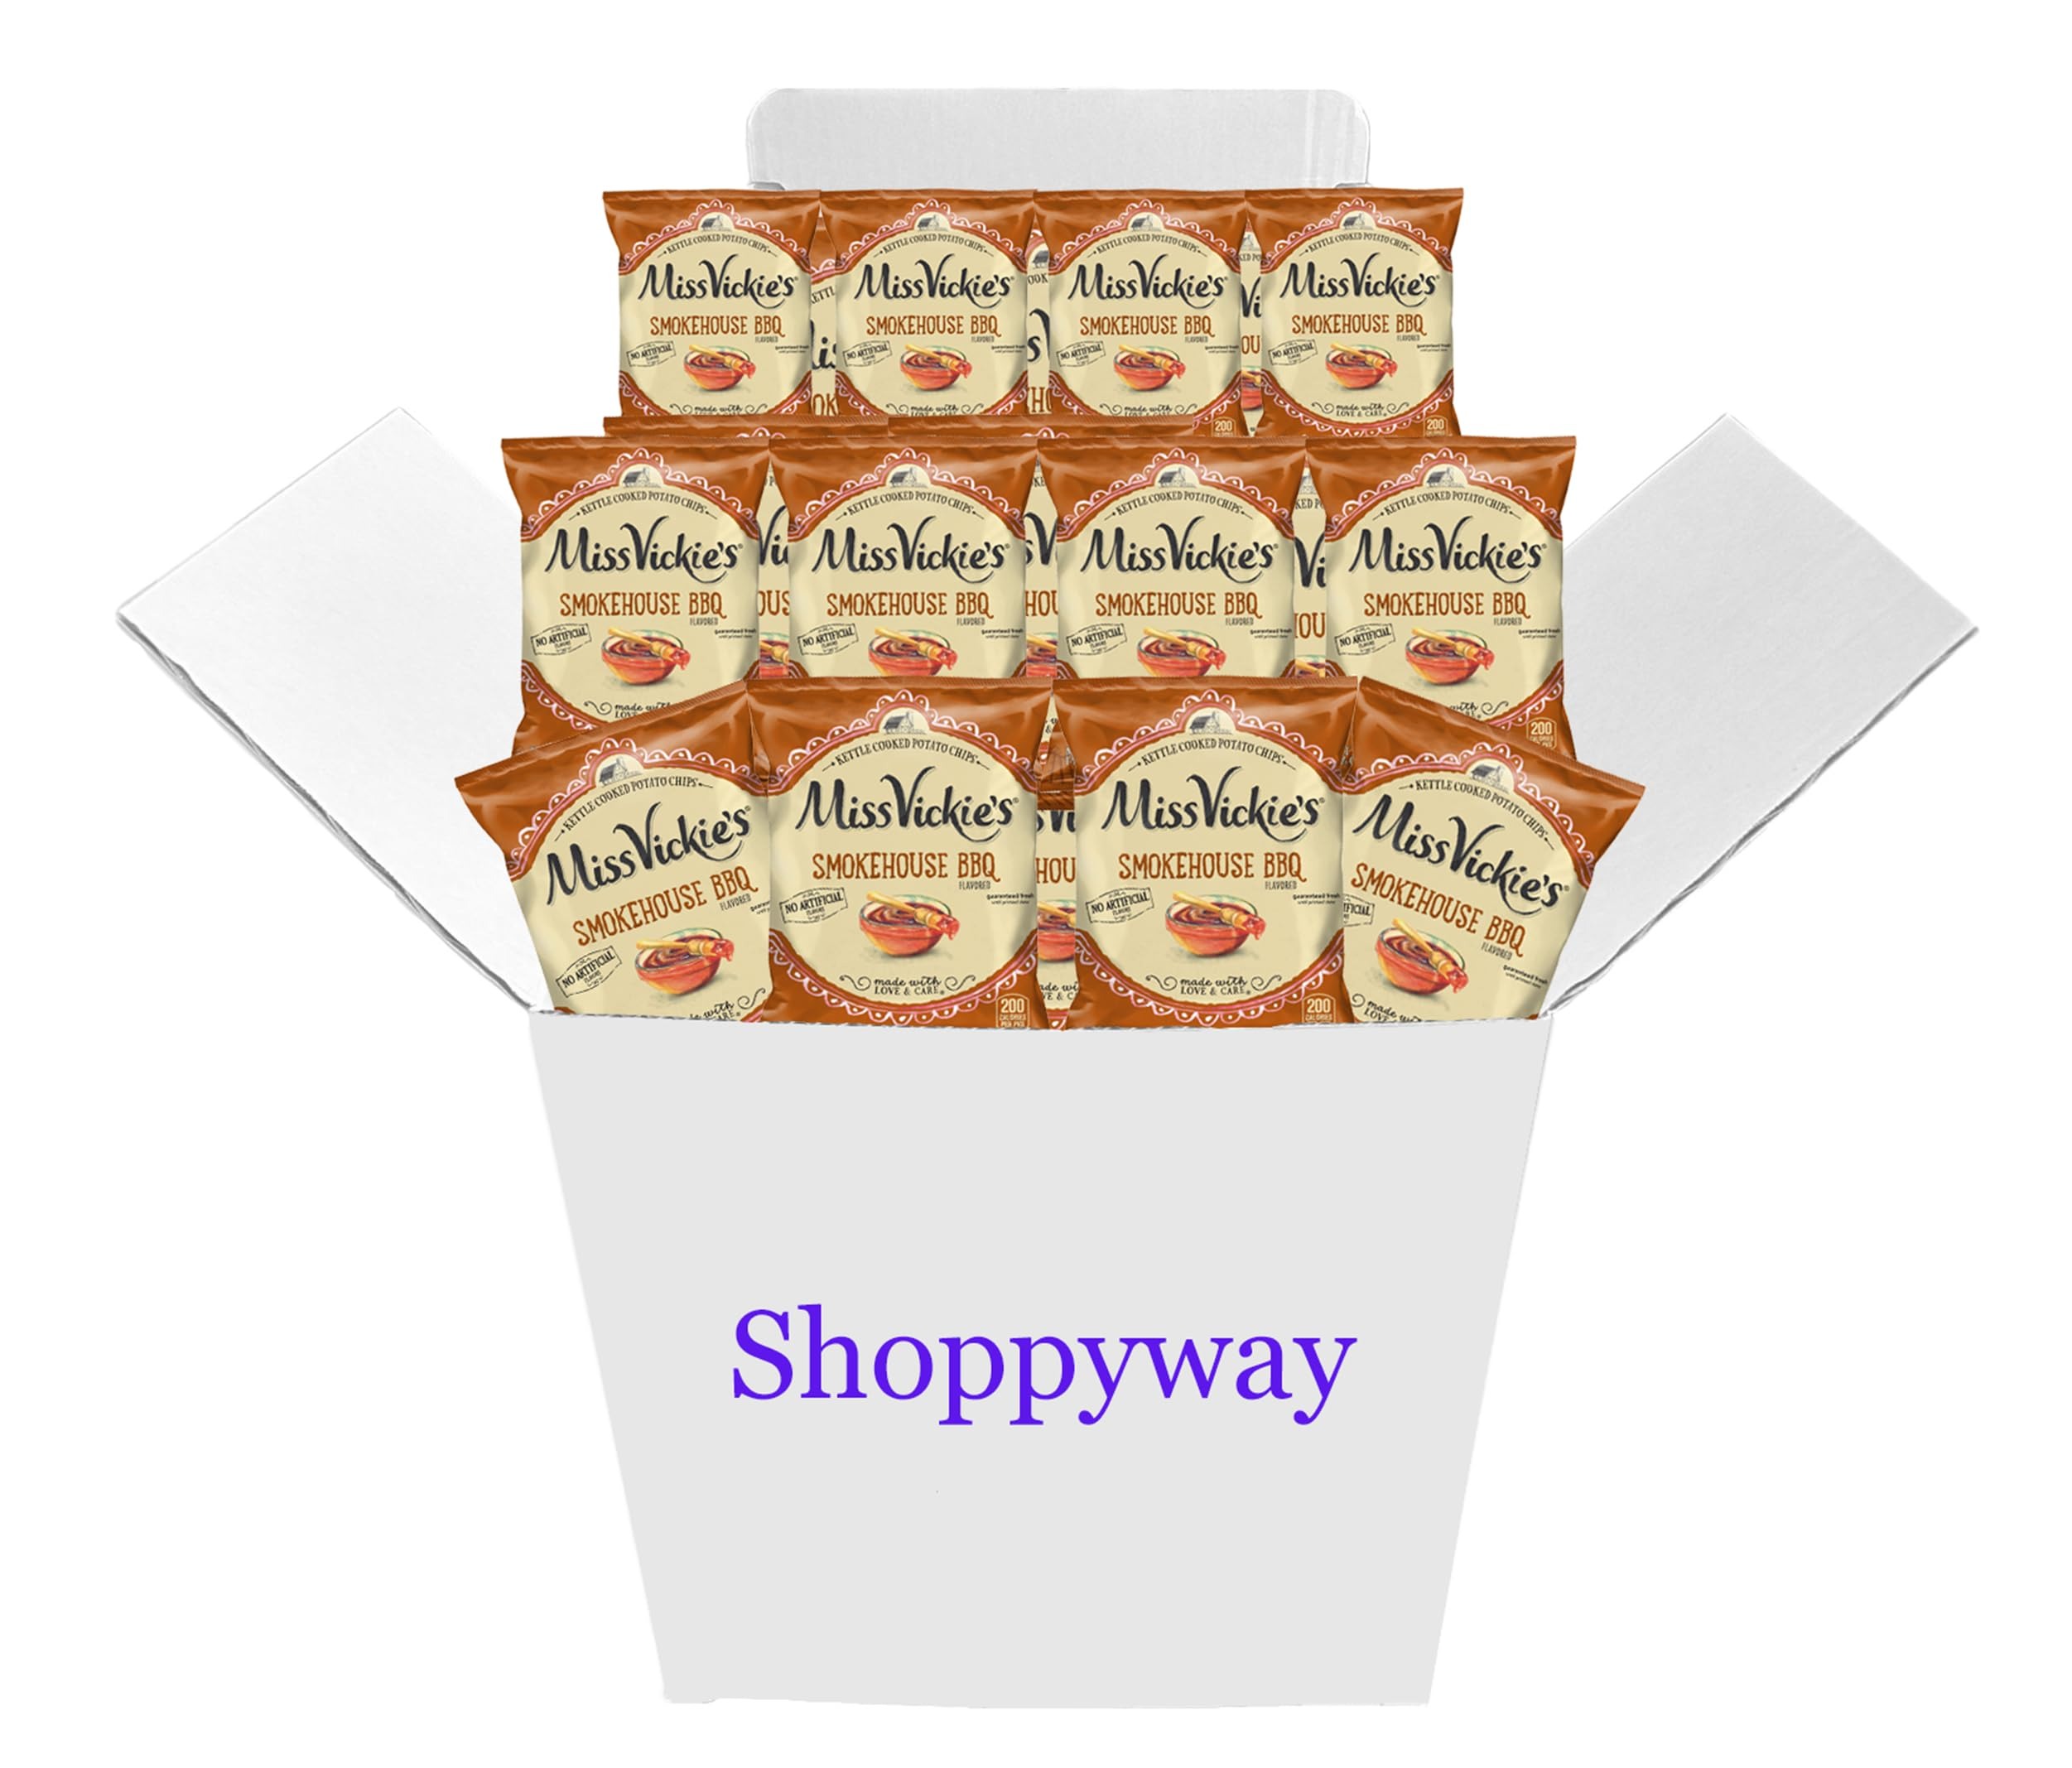
Item Name: Miss Vickie's Smokehouse BBQ Potato Chips, 1.375 Oz Bags, Pack of 12, Bundled by Shoppyway
Bullet Point 1: Flavor: Enjoy the smoky, tangy taste of Miss Vickie's Smokehouse BBQ flavored potato chips.
Bullet Point 2: Quantity: This bundle includes 12 individual
Bullet Point 3: 1.375 oz bags, perfect for snacking or sharing.
Bullet Point 4: Crunch: Experience the satisfying crunch of these kettle-cooked potato chips.
Bullet Point 5: Portability: The individual bags make these chips convenient for on-the-go snacking.
Product Description: Savor the rich, smoky flavors of Miss Vickie's Smokehouse BBQ Flavored Potato Chips. These crunchy, kettle-cooked chips are bursting with the tantalizing taste of smoked barbecue. Made from real potatoes and cooked to perfection, each bite delivers a satisfying crunch and a burst of bold, smoky-sweet flavor. Enjoy these chips on their own as a delightful snack or pair them with sandwiches, burgers, or dips for an added crunch. The resealable bags keep the chips fresh, making them perfect for on-the-go snacking or sharing with friends and family. Indulge in the irresistible taste of Miss Vickie's Smokehouse BBQ Flavored Potato Chips and elevate your snacking experience.
Value: 17.0
Unit: Ounce

Price: 23.35